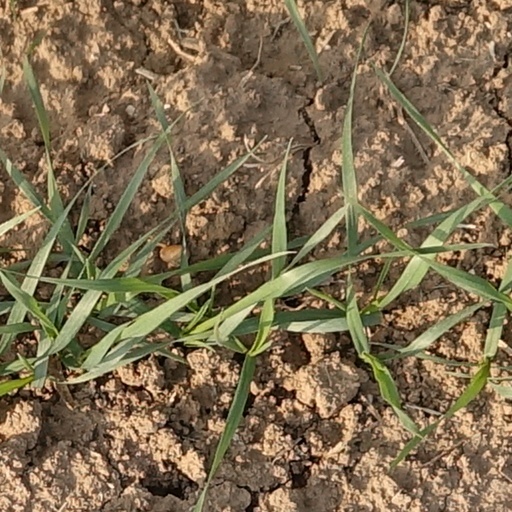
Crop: wheat